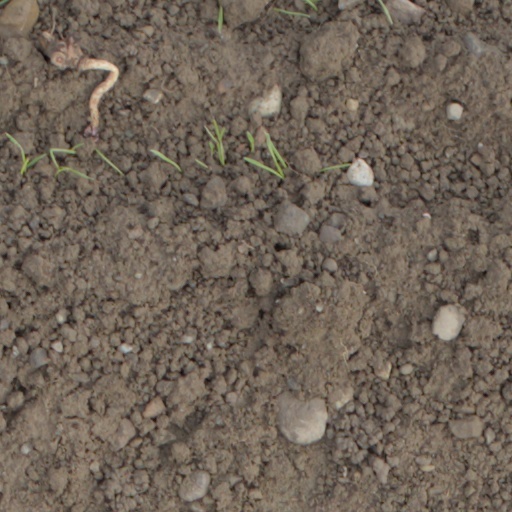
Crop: wheat